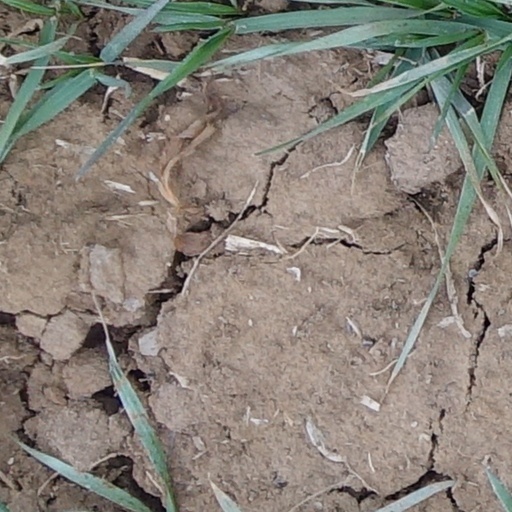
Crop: wheat